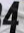
Number: 4